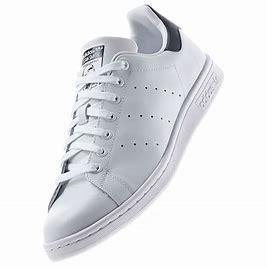
Brand: Adidas
Model: Stan Smith